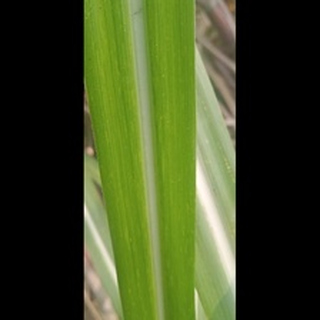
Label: sugarcane_mosaic